Asian Football Confederation

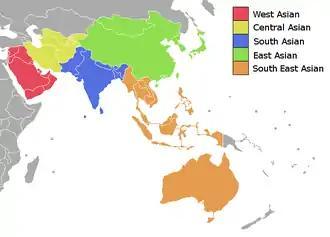
AFC regional federations

The AFC has 47 member associations split into five subregions: Central (four former Soviet Central Asian countries plus Afghanistan and Iran), East (eight East Asian nations and two Micronesian territories: Guam and the Northern Mariana Islands), South (five countries on the Indian Subcontinent plus Maldives and Sri Lanka), South East (ten ASEAN countries plus Australia and East Timor), and West (twelve Arab countries). Afghanistan, Burma (Myanmar), the Republic of China, Hong Kong, India, Indonesia, Israel, Japan, Pakistan, the Philippines, Singapore, South Korea, and Vietnam were the founding members.